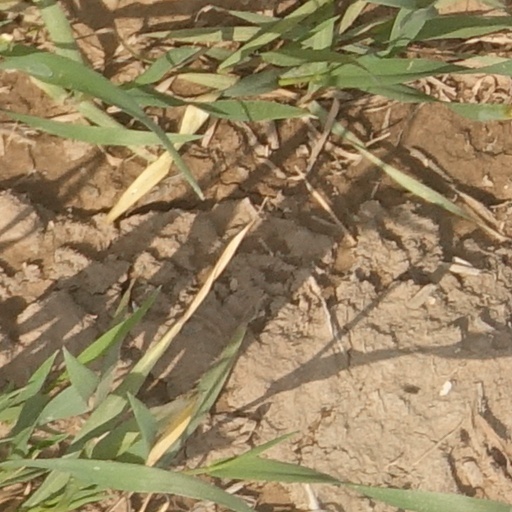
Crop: wheat